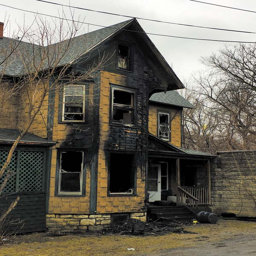
the house that burned on monday .